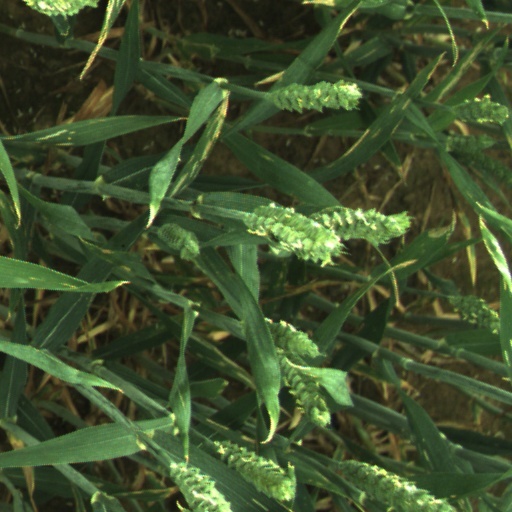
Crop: wheat